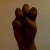
The image shows a hand gesture representing the letter 'E' in Indian Sign Language.